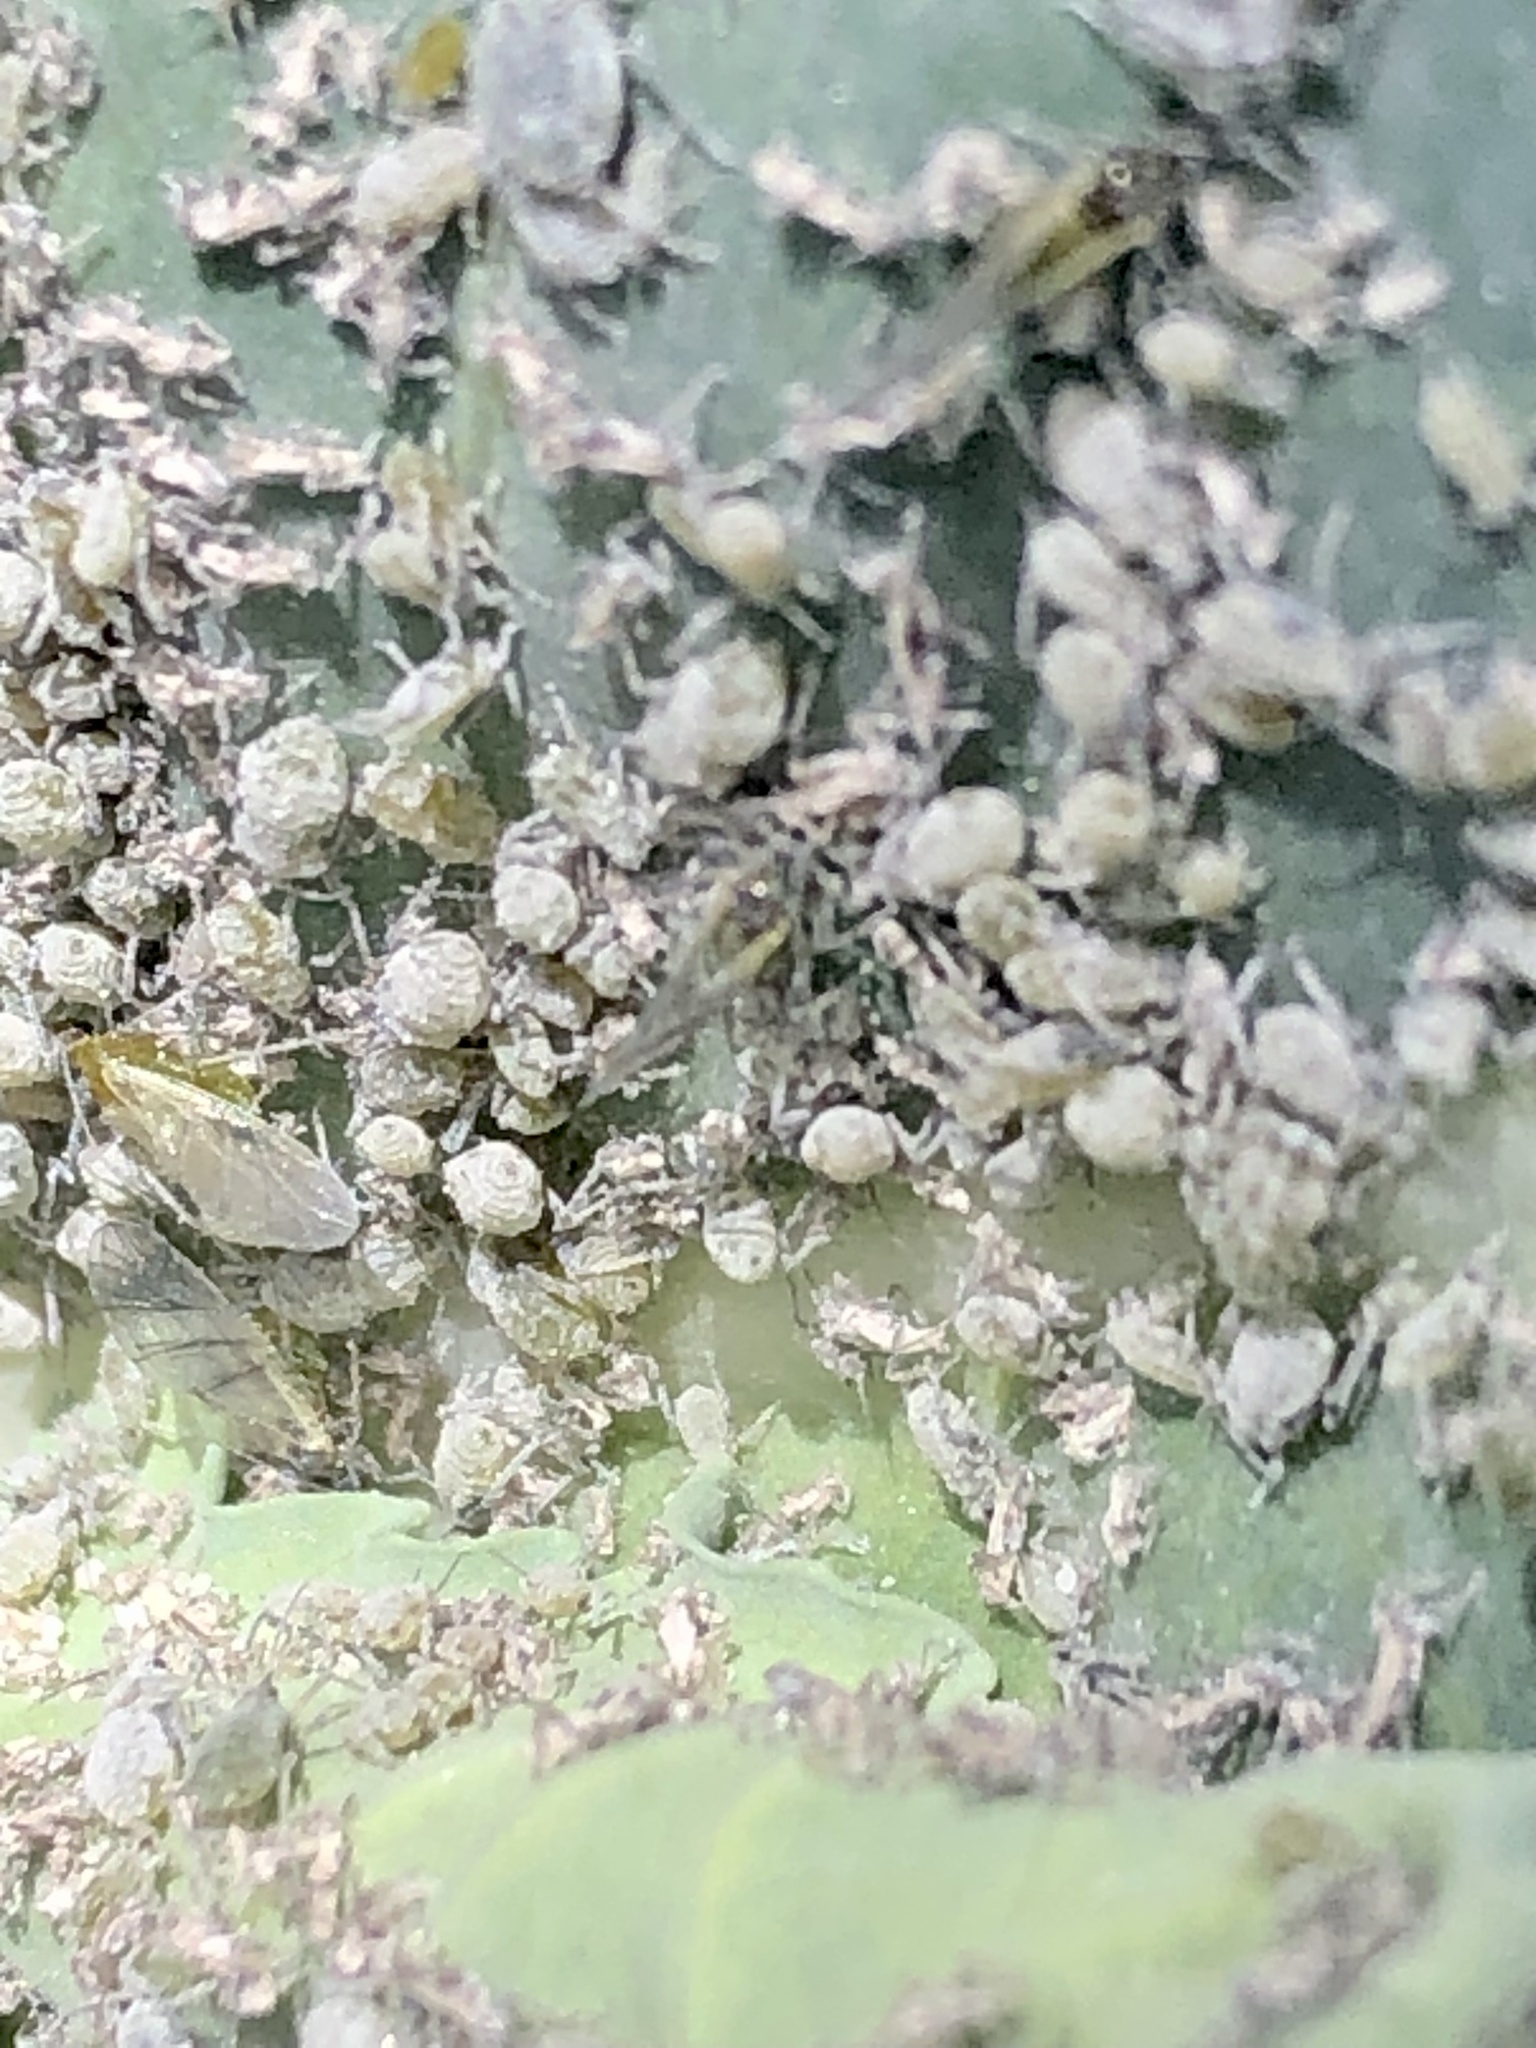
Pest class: cabbage_aphid